History of human rights

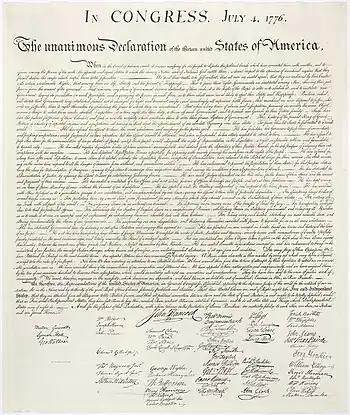
United States Declaration of Independence ratified by the Continental Congress on July 4, 1776

The conquest of the Americas in the 15th and 16th centuries by Spain, during the Age of Discovery, resulted in vigorous debate about human rights in Colonial Spanish America. This led to the issuance of the Laws of Burgos by Ferdinand the Catholic on behalf of his daughter, Joanna of Castile. Friar Antonio de Montesinos, a Friar of the Dominican Order at the Island of Hispaniola, delivered a sermon on December 21, 1511, which was attended by Bartolomé de las Casas. It is believed that reports from the Dominicans in Hispaniola motivated the Spanish Crown to act. The sermon, known as the Christmas Sermon, gave way to further debates from 1550 to 1551 between Las Casas and Juan Ginés de Sepúlveda at Valladolid. Among the provisions of the Laws of Burgos were child labor; women's rights; wages; suitable accommodations; and rest/vacation, among others.